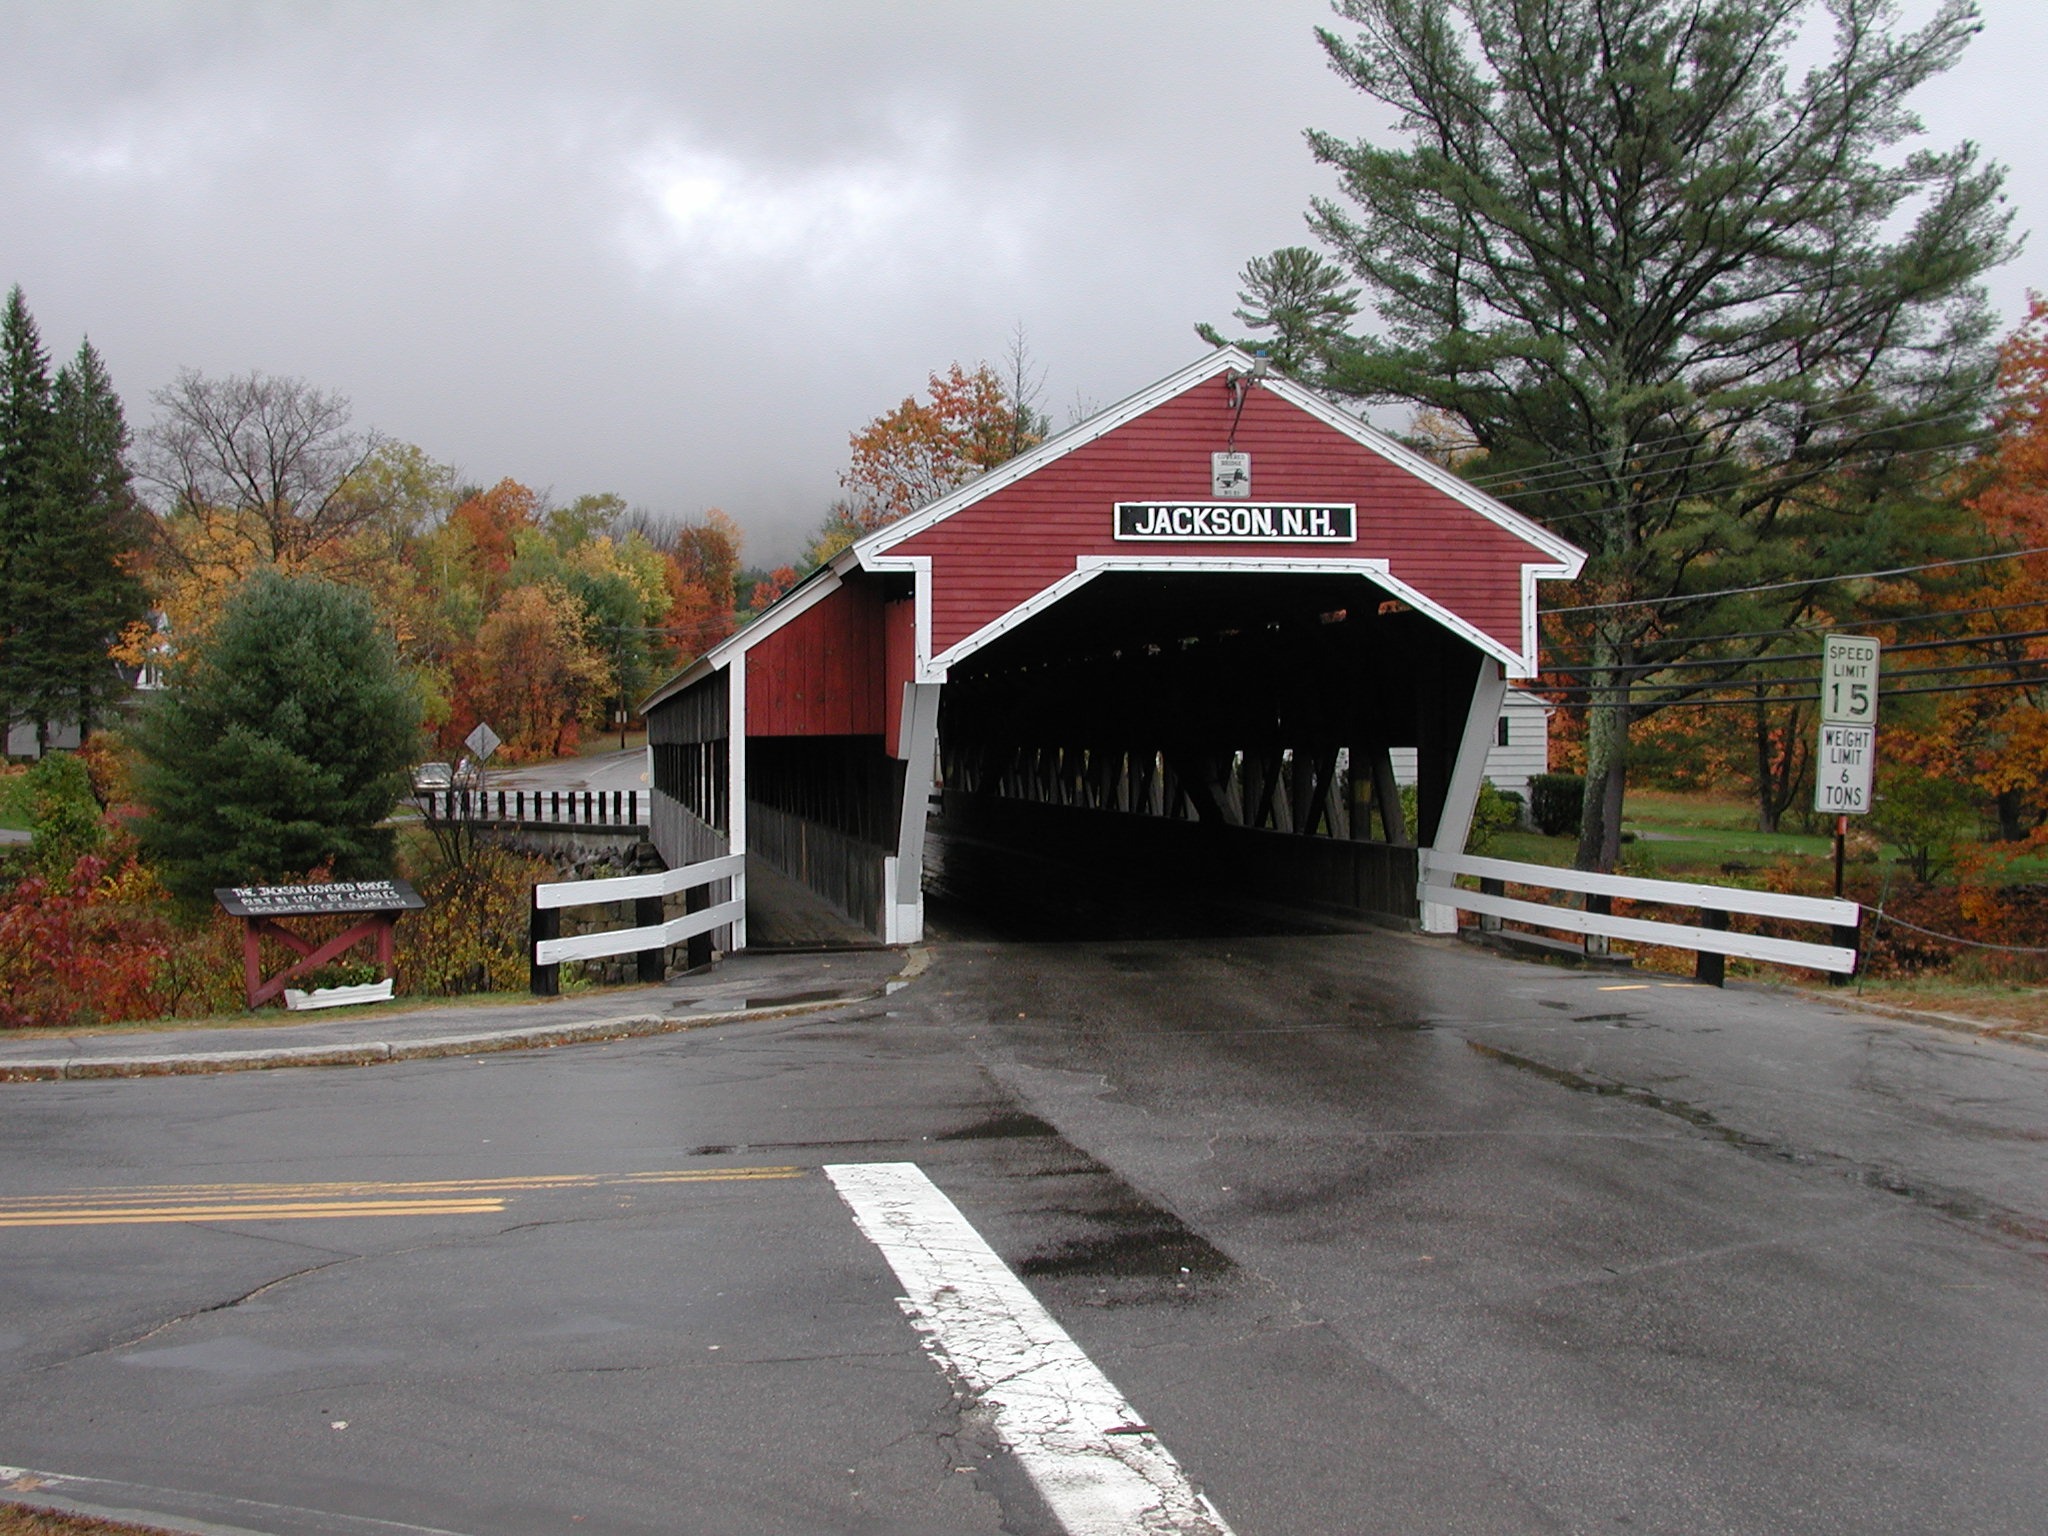
road, house, fall, town, home, river, transport, suburb, stream, red, autumn, historic, lane, trees, covered bridge, wooden, fall colors, jackson, neighbourhood, new hampshire, residential area, wet road